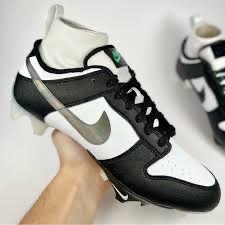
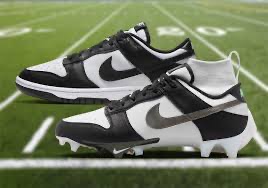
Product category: misc
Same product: yes